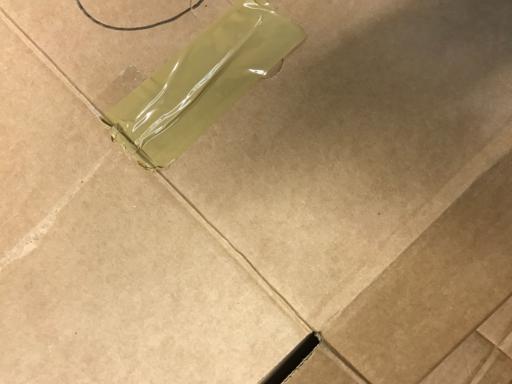
Label: cardboard